Nokia Lumia 800

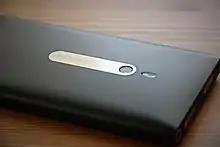
Back of the device in black colour

In addition to pre-installed Nokia-exclusive Windows Phone applications, the Windows Phone Marketplace contains a Nokia Collection section. As of April 2012, it contains the following additional applications: Nokia Transport, a location-aware public transport schedule and navigation application; Creative Studio, a photo editing application; TuneIn Radio, a local and global radio streaming application; CNN, a news reader and video viewer for the Cable News Network; and WRC Live, an application to follow live timing and media from the FIA WRC series.